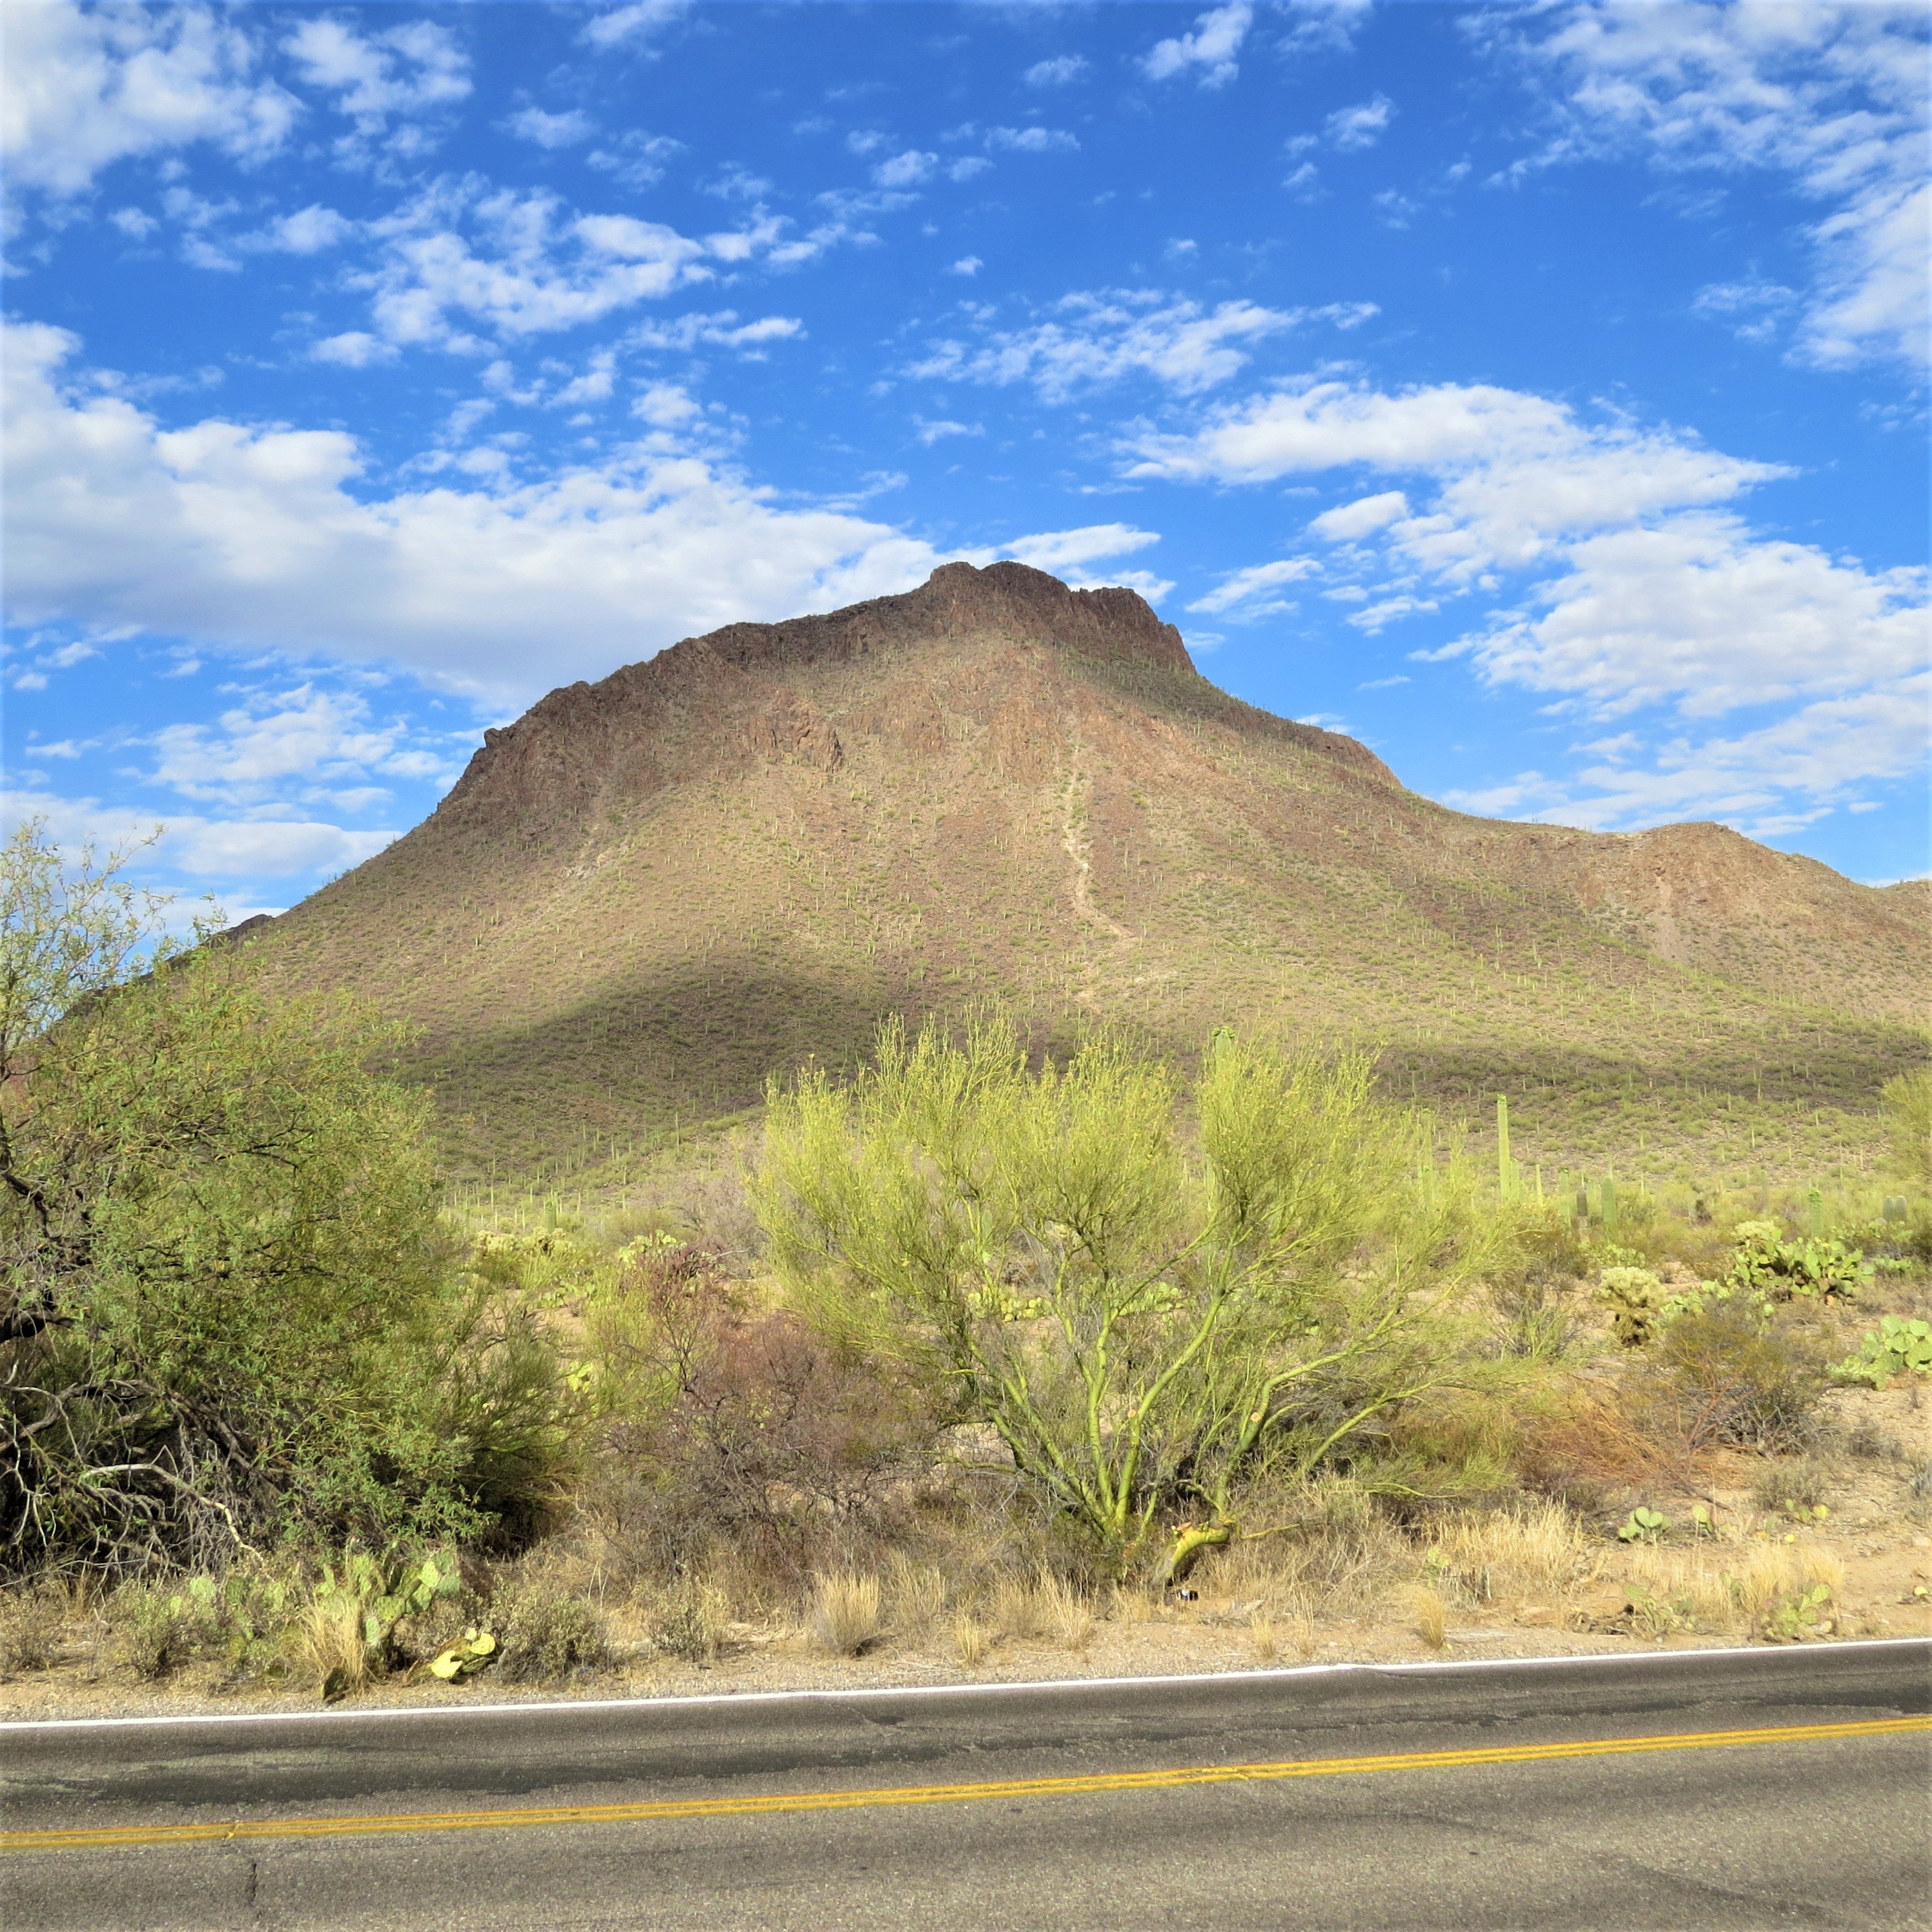
landscape, tree, nature, wilderness, mountain, cloud, sky, road, prairie, hill, valley, mountain range, ridge, plain, arizona, road trip, grassland, badlands, plateau, loch, ecosystem, tucson, rural area, landform, mountain pass, natural environment, geographical feature, mountainous landforms